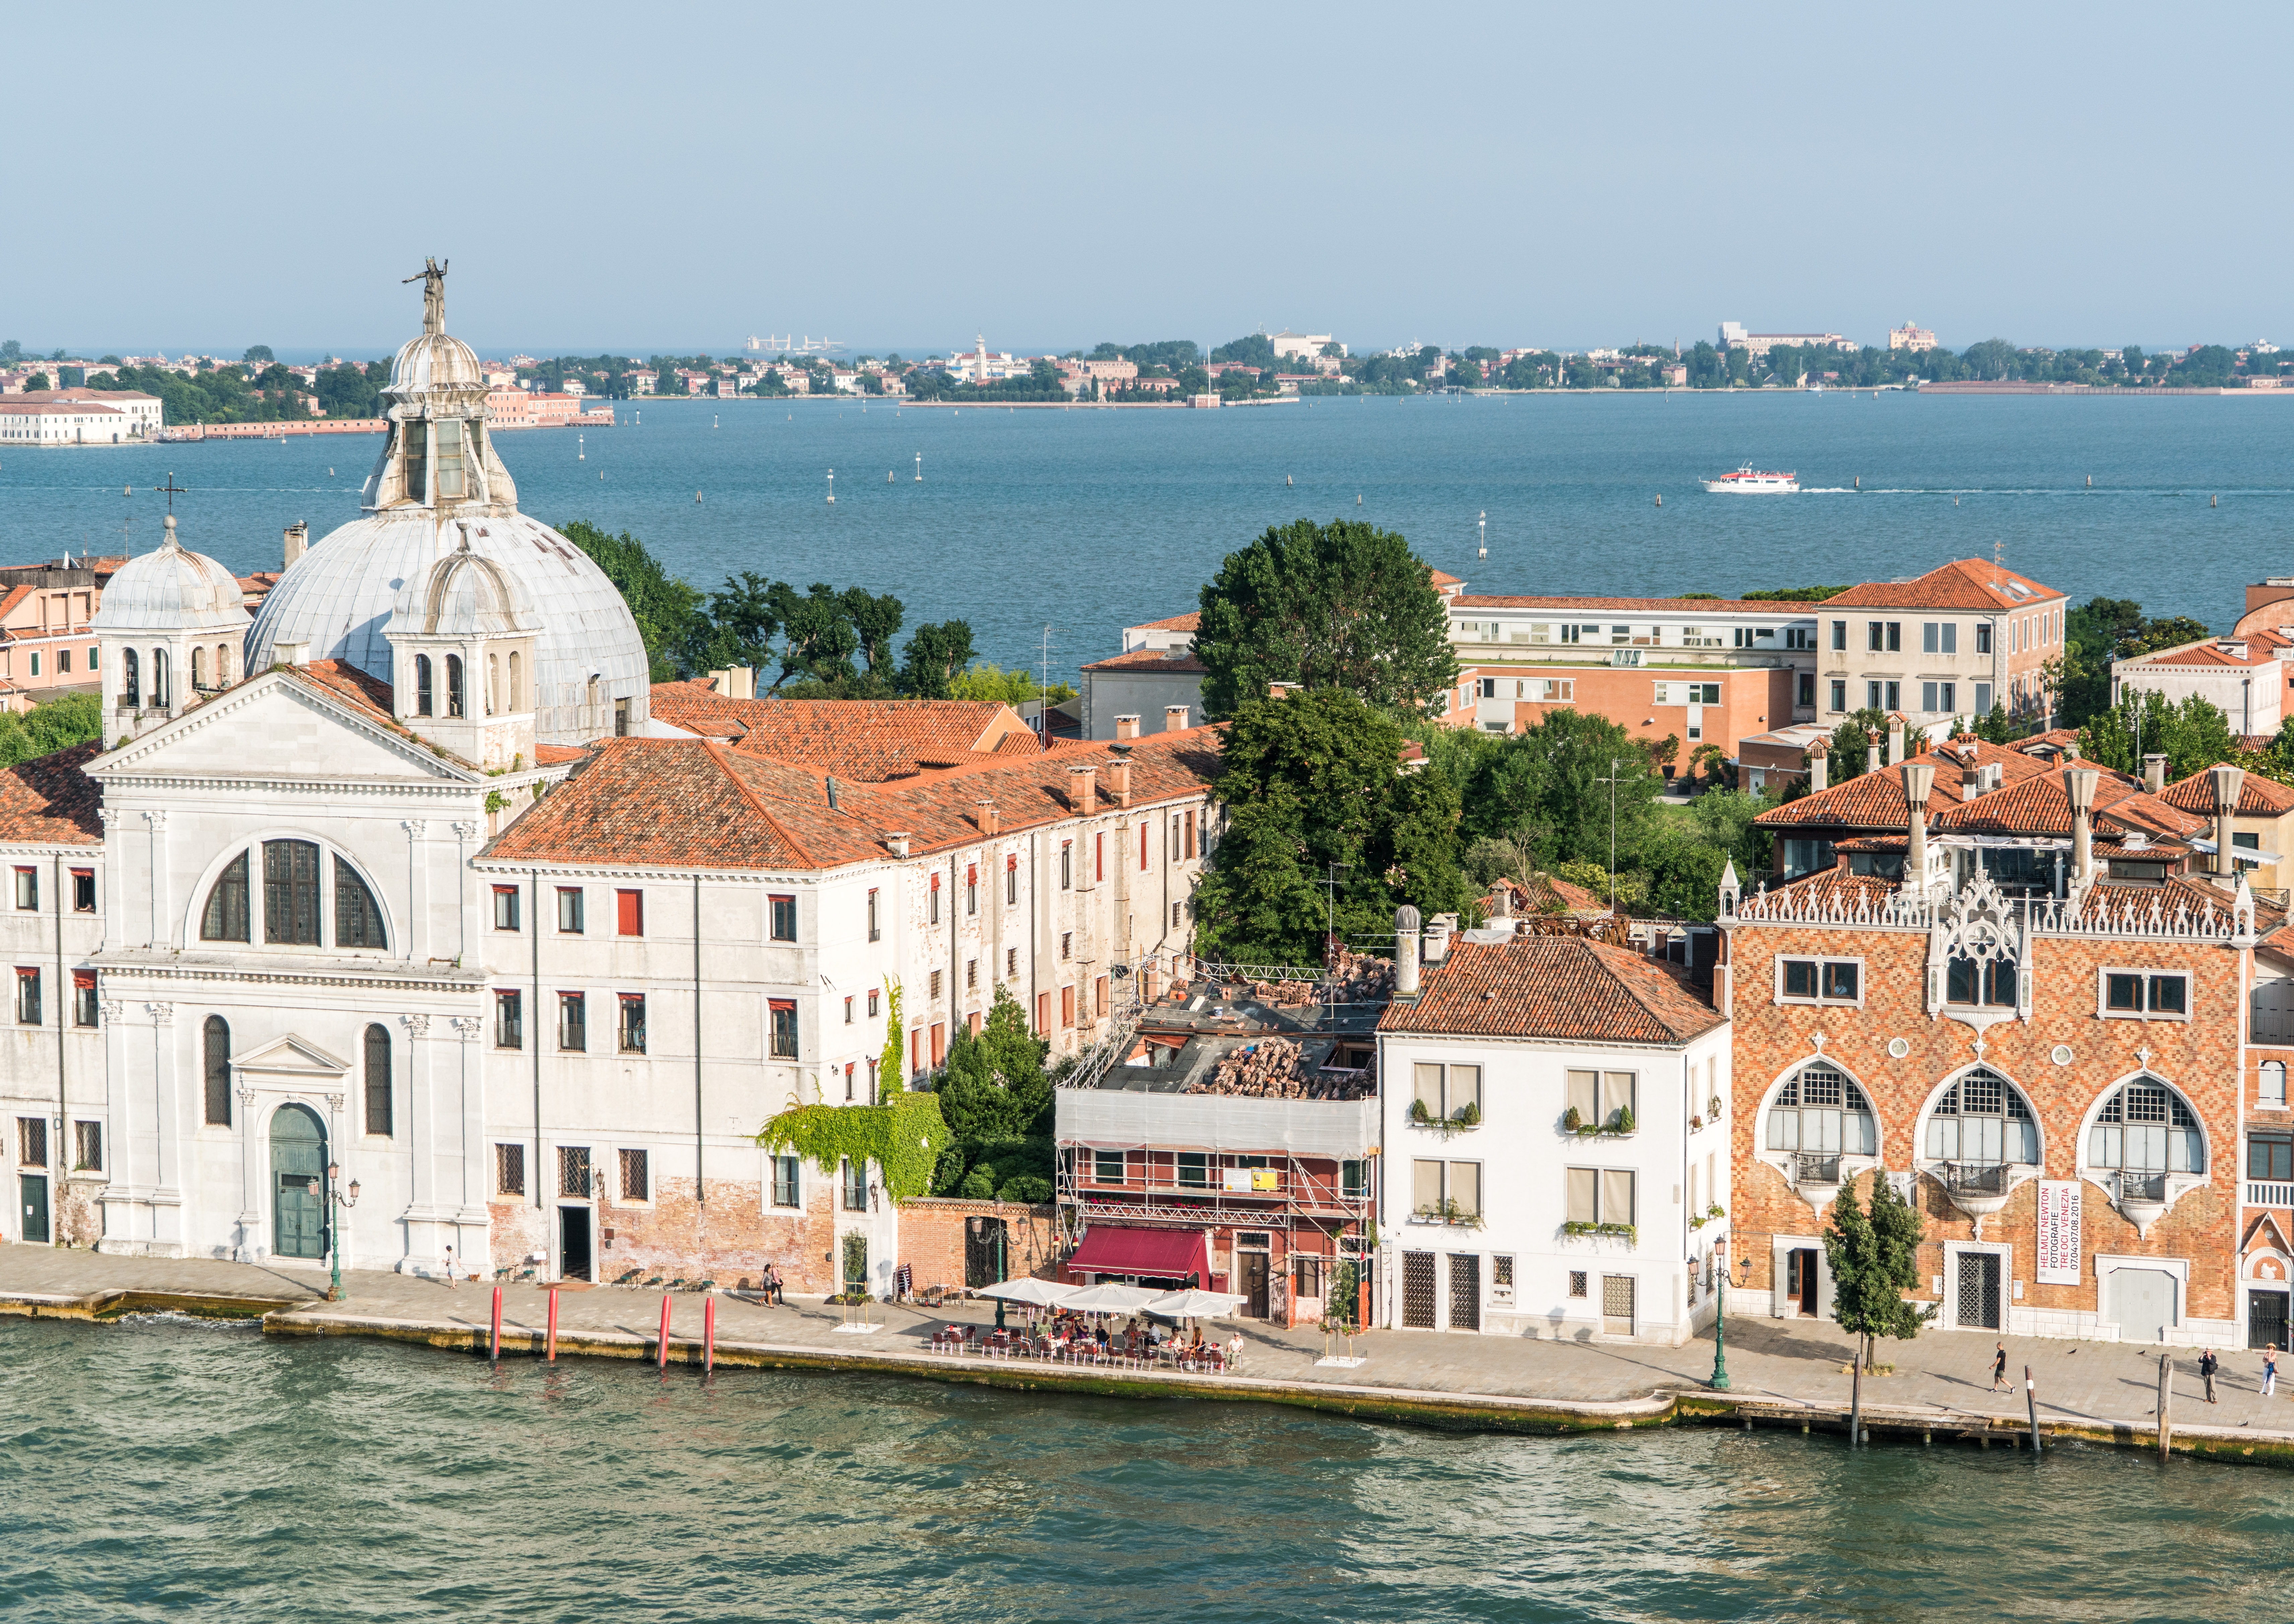
sea, coast, water, architecture, boat, town, city, river, cityscape, vacation, travel, village, vehicle, bay, harbor, tourism, waterway, body of water, outdoors, buildings, geographical feature